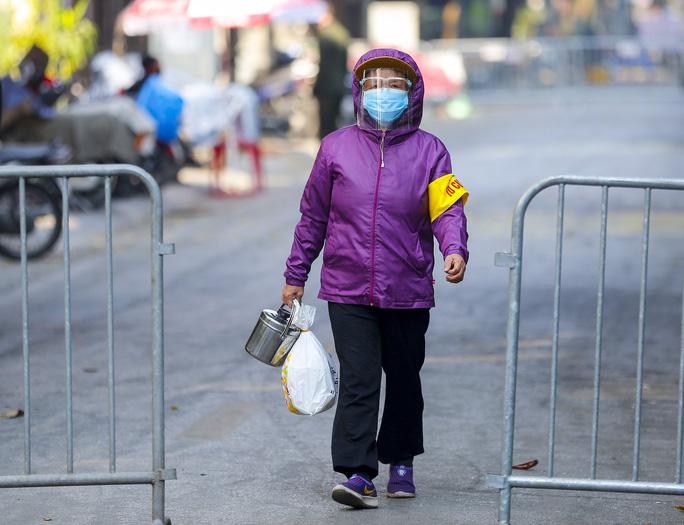
người phụ nữ này đang mang cơm đến cho người thân